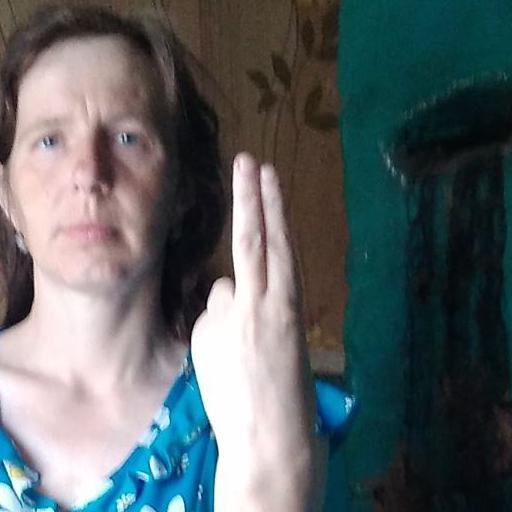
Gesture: two_up_inverted